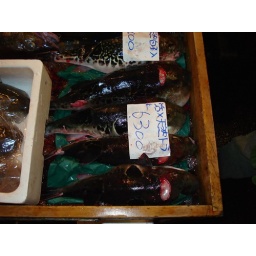
at the world's largest fish market in Tokyo